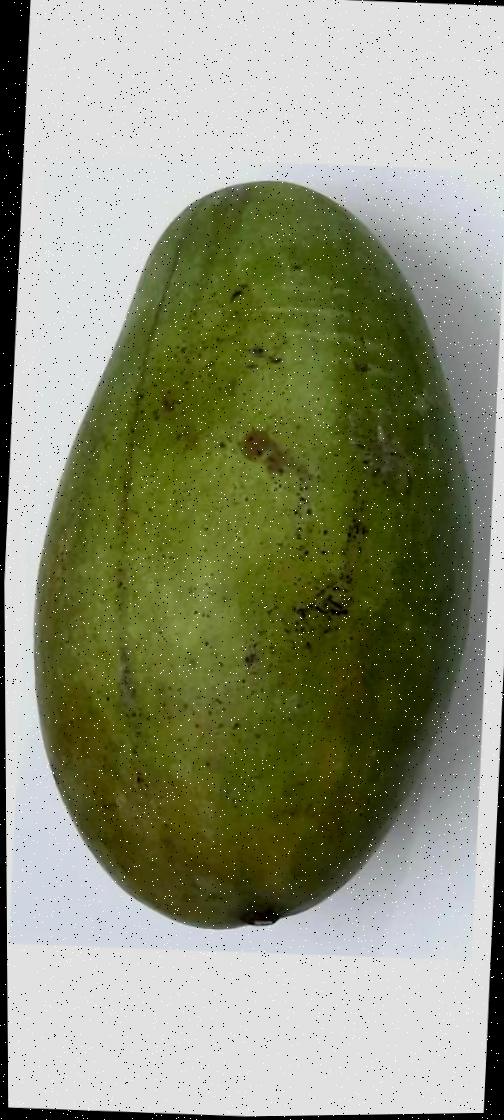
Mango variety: Amrapali